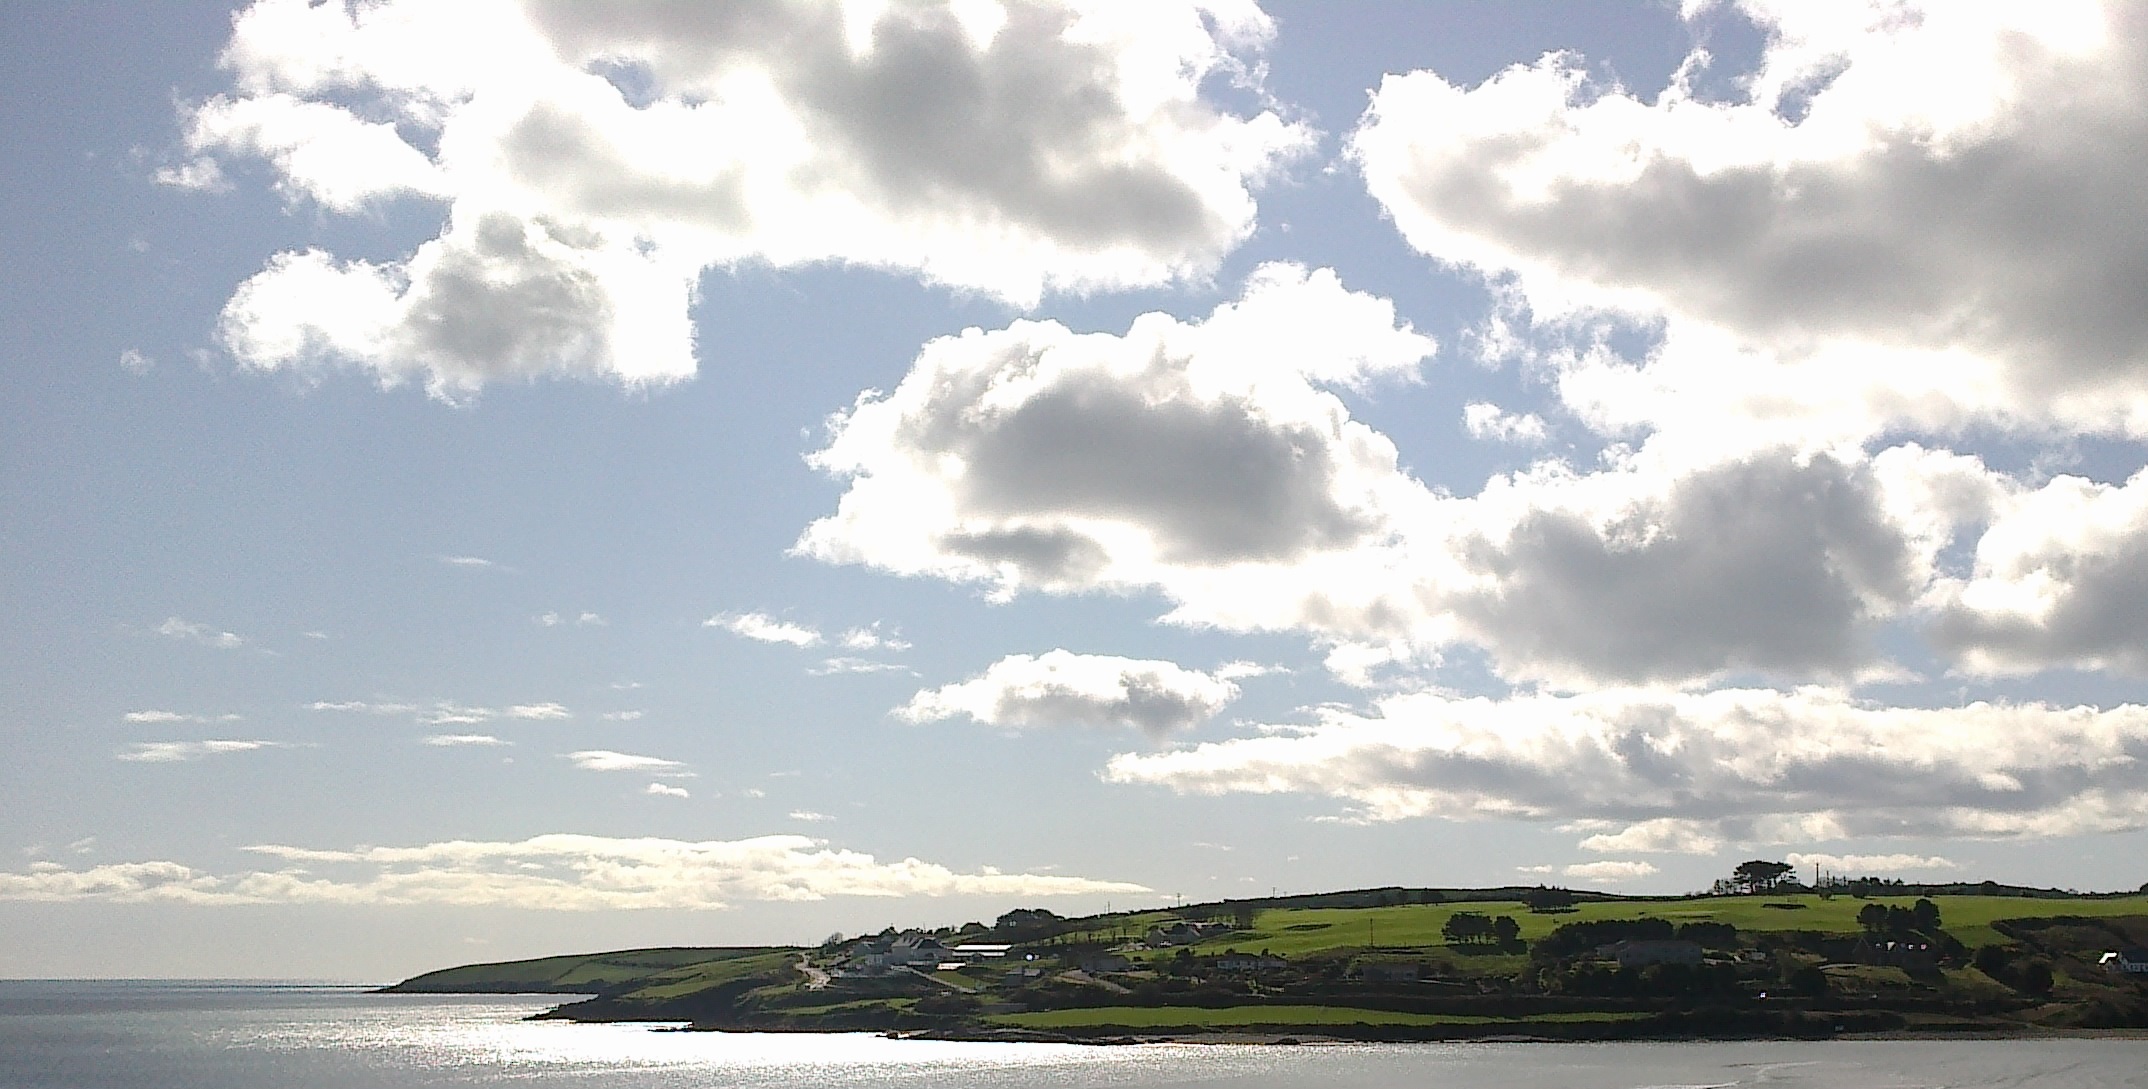
beach, sea, coast, ocean, horizon, cloud, sky, shore, bay, clouds, silver lining